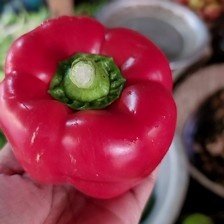
Label: capsicum